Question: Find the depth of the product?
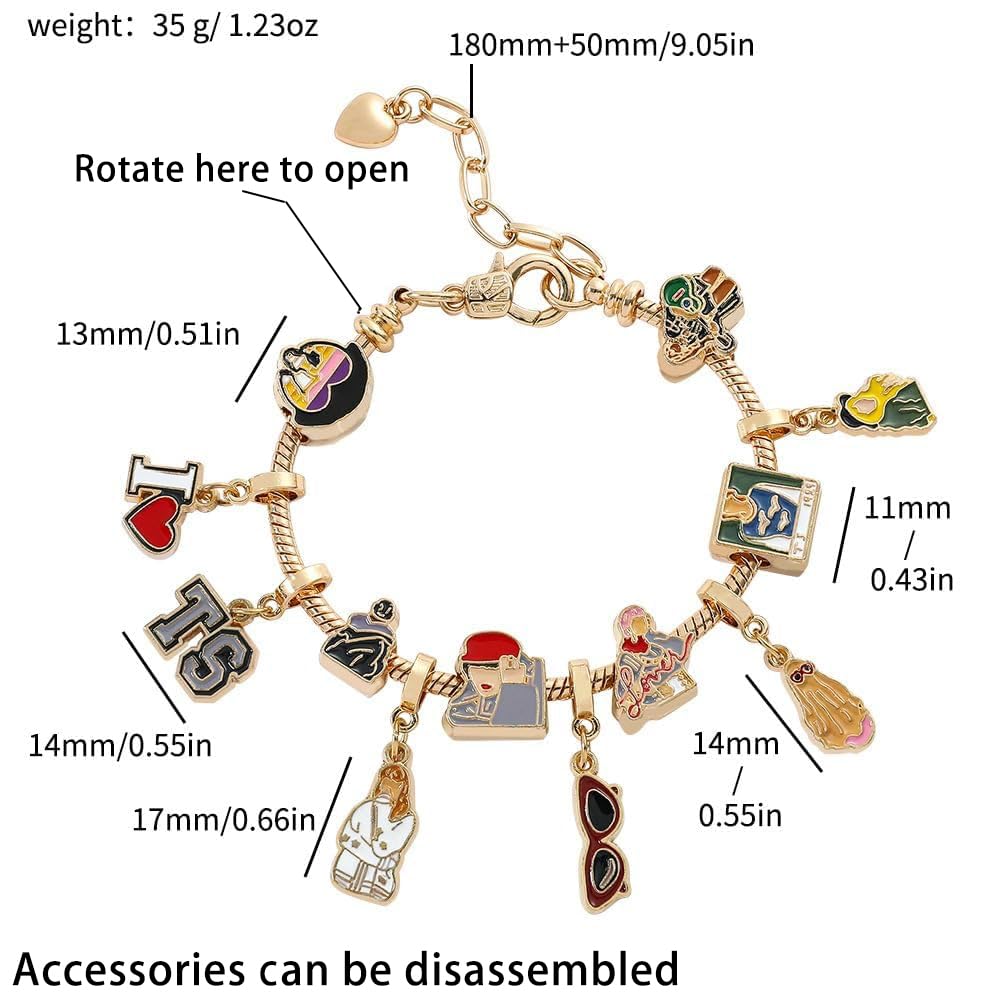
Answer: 180.0 millimetre